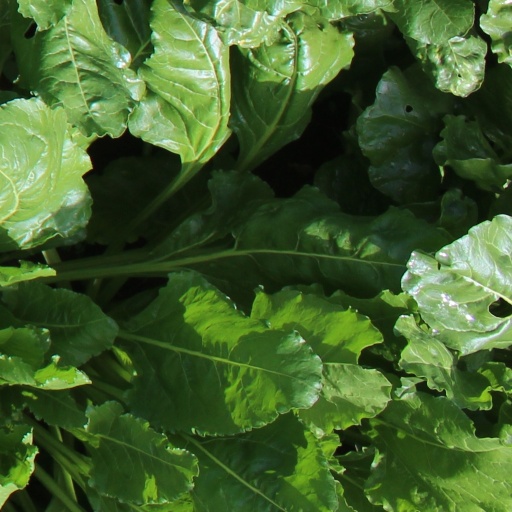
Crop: sugar beet